Atlantic history

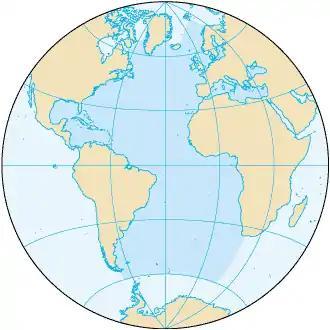
The Atlantic Ocean which gives its name to the so-called Atlantic World of the early modern period

Atlantic history is a specialty field in history that studies the Atlantic World in the early modern period. The Atlantic World was created by the contact between Europeans and the Americas, and Atlantic History is the study of that world. It is premised on the idea that, following the rise of sustained European contact with the New World in the 16th century, the continents that bordered the Atlantic Ocean—the Americas, Europe, and Africa—constituted a regional system or common sphere of economic and cultural exchange that can be studied as a totality.